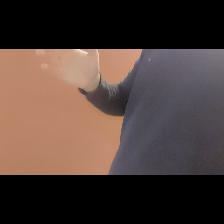
Label: Human